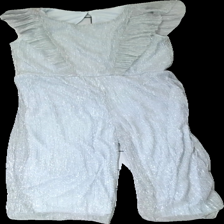
View: front
Type: Top
Category: Children
Brand: H&M
Colors: Grey
Material: 100% poly
Cut: Regular
Size: 146
Damage 2: Pulled threads
Damage 2 location: middle center
Price range: <50
Recommended usage: Recycle
Description: Silver full length body suit for kids, from H&M, size 146/152. Poor condition.